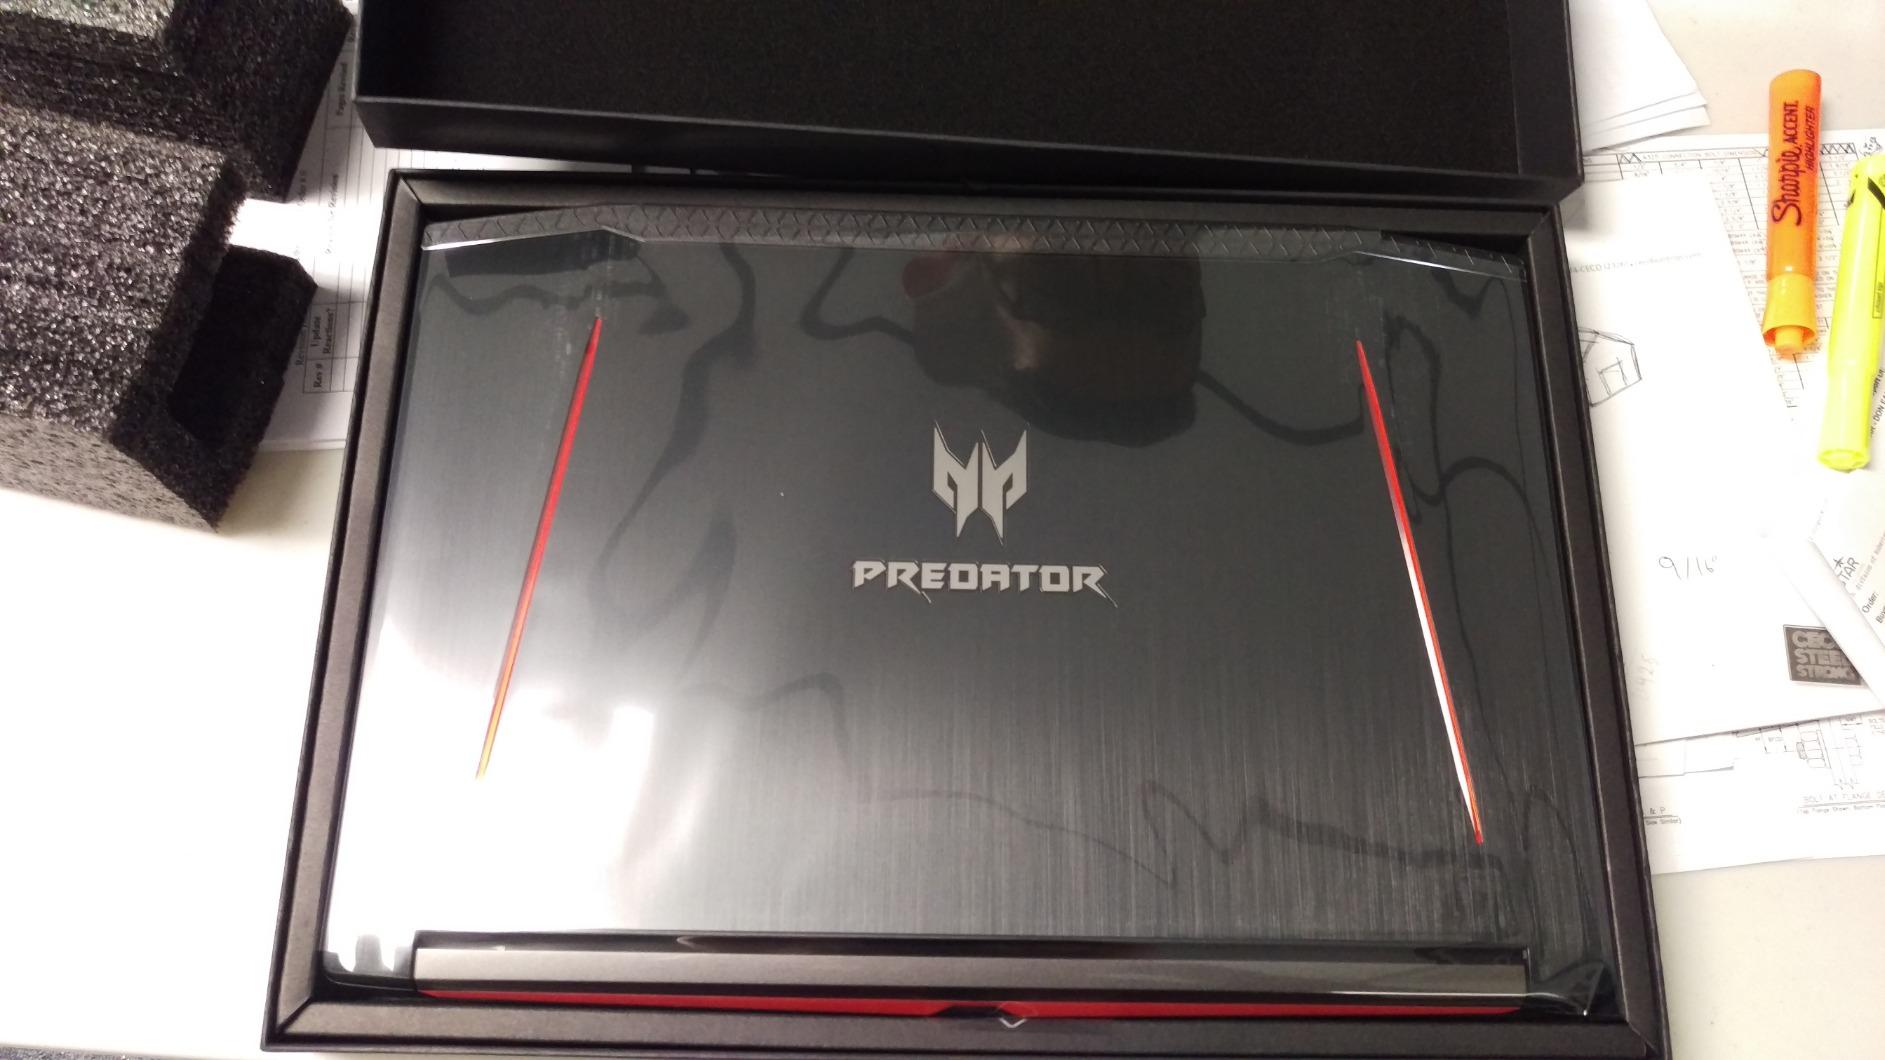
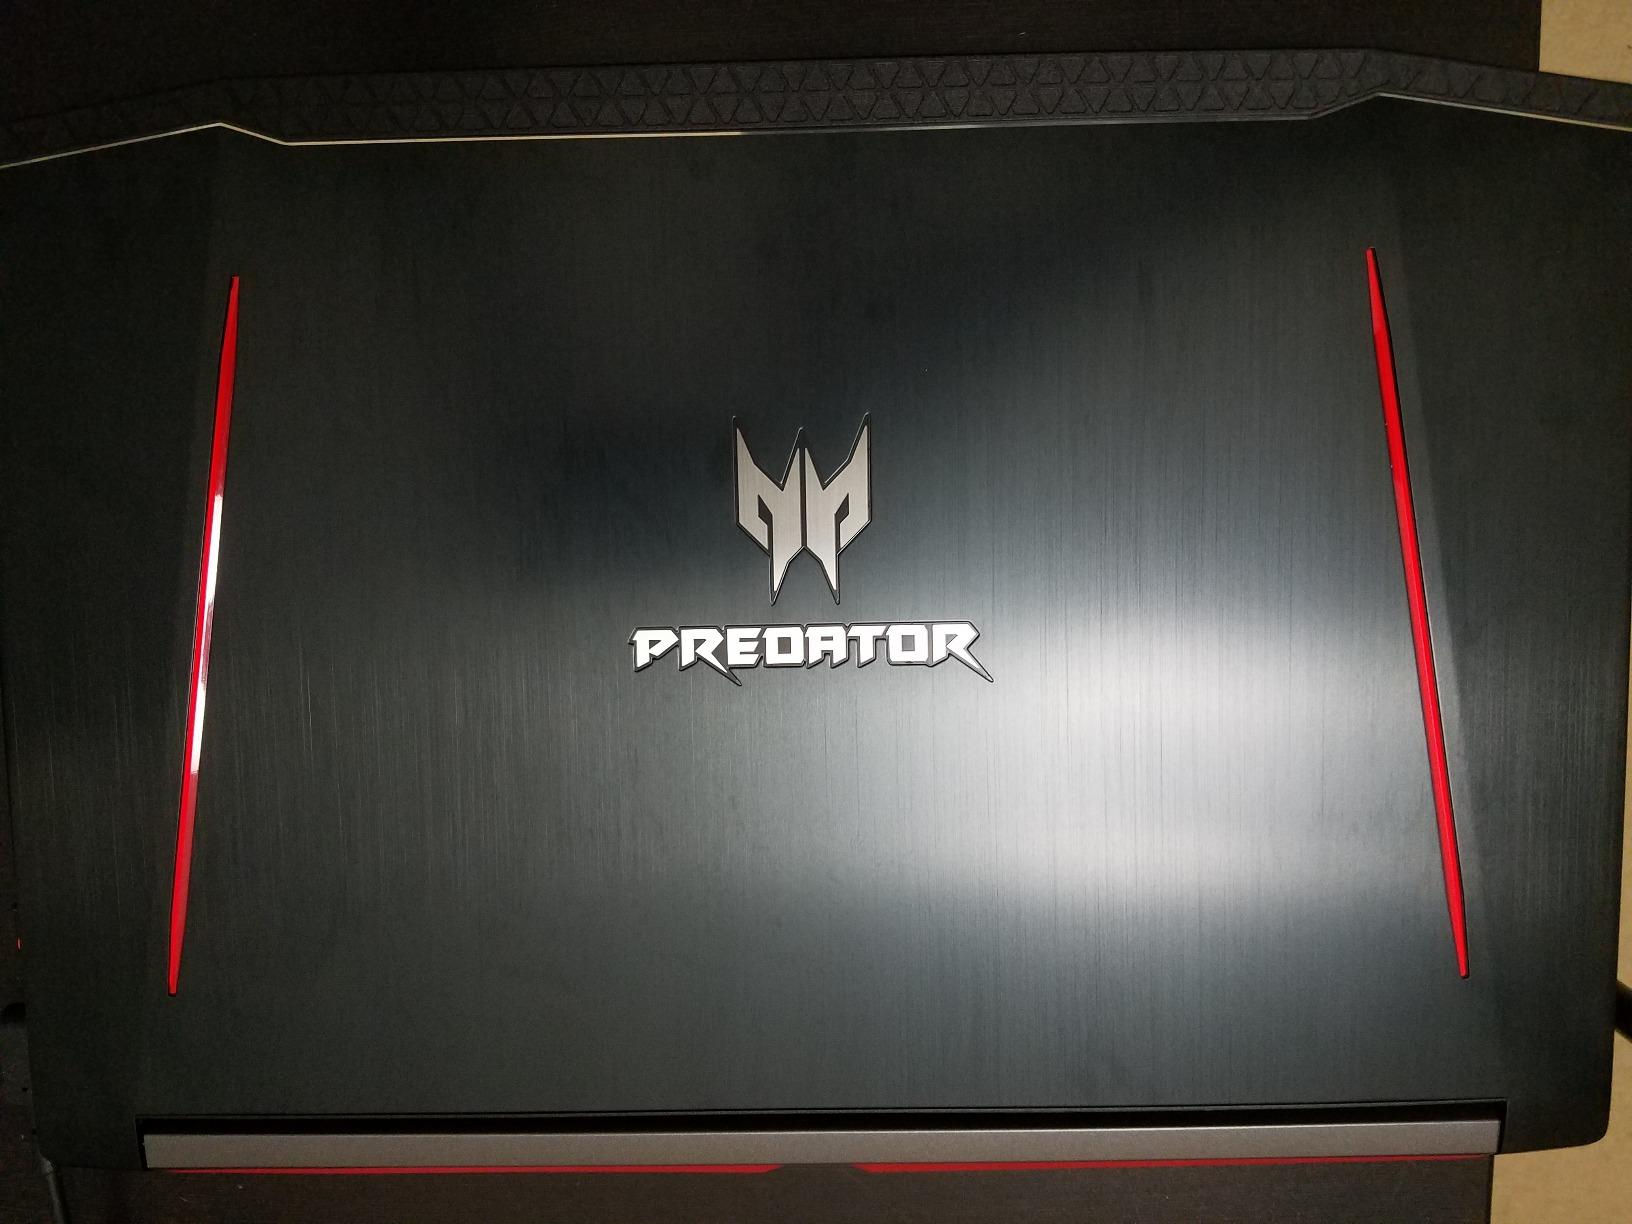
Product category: laptop
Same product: yes